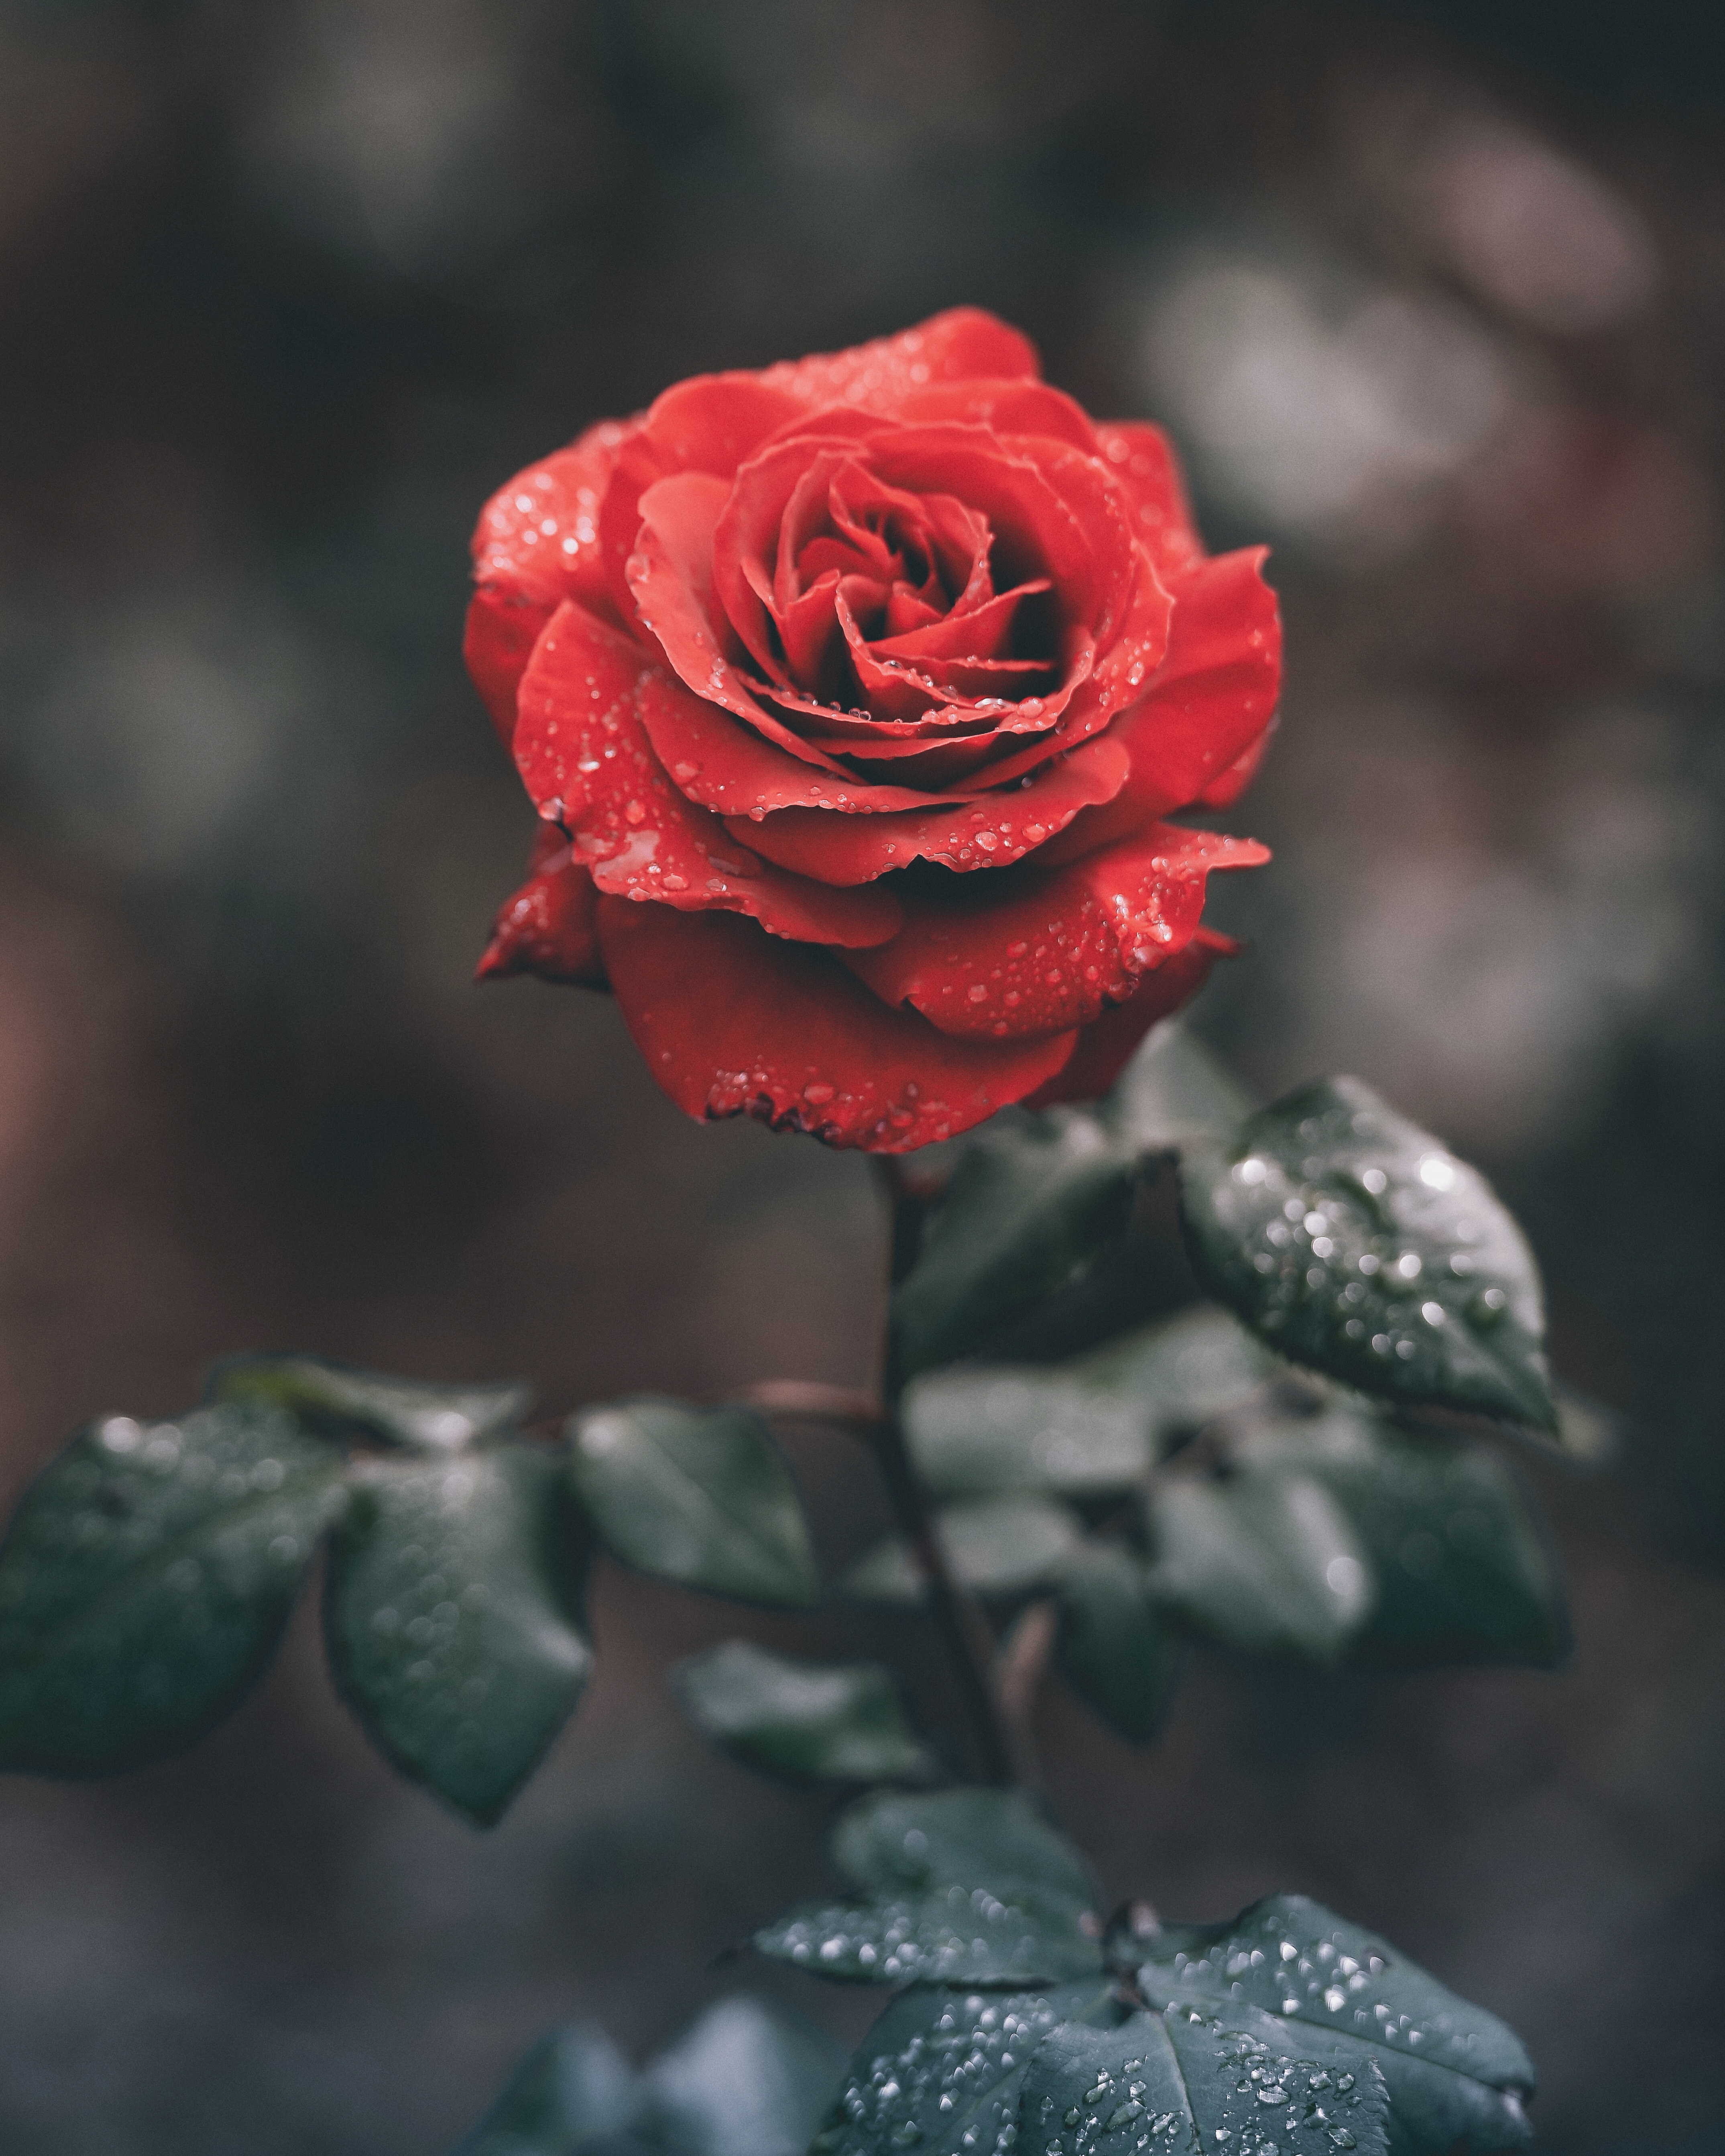
plant, photography, flower, petal, rose, red, flora, close up, macro photography, flowering plant, garden roses, rose family, land plant